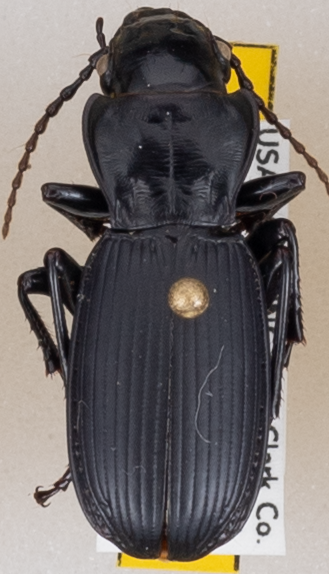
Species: Pterostichus lama
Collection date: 2021-07-06
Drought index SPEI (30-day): -0.932
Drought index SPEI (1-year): -1.13
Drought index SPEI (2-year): -0.198